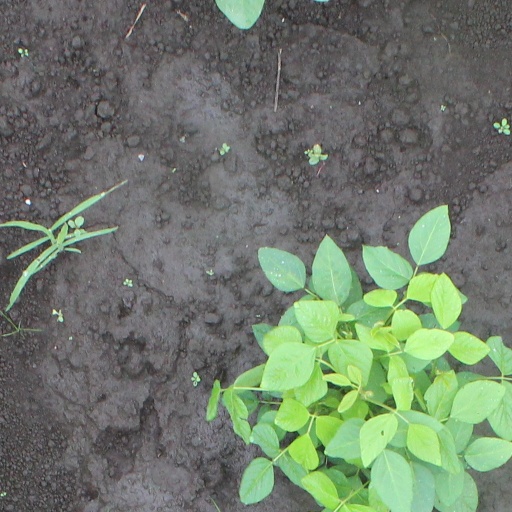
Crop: soybean